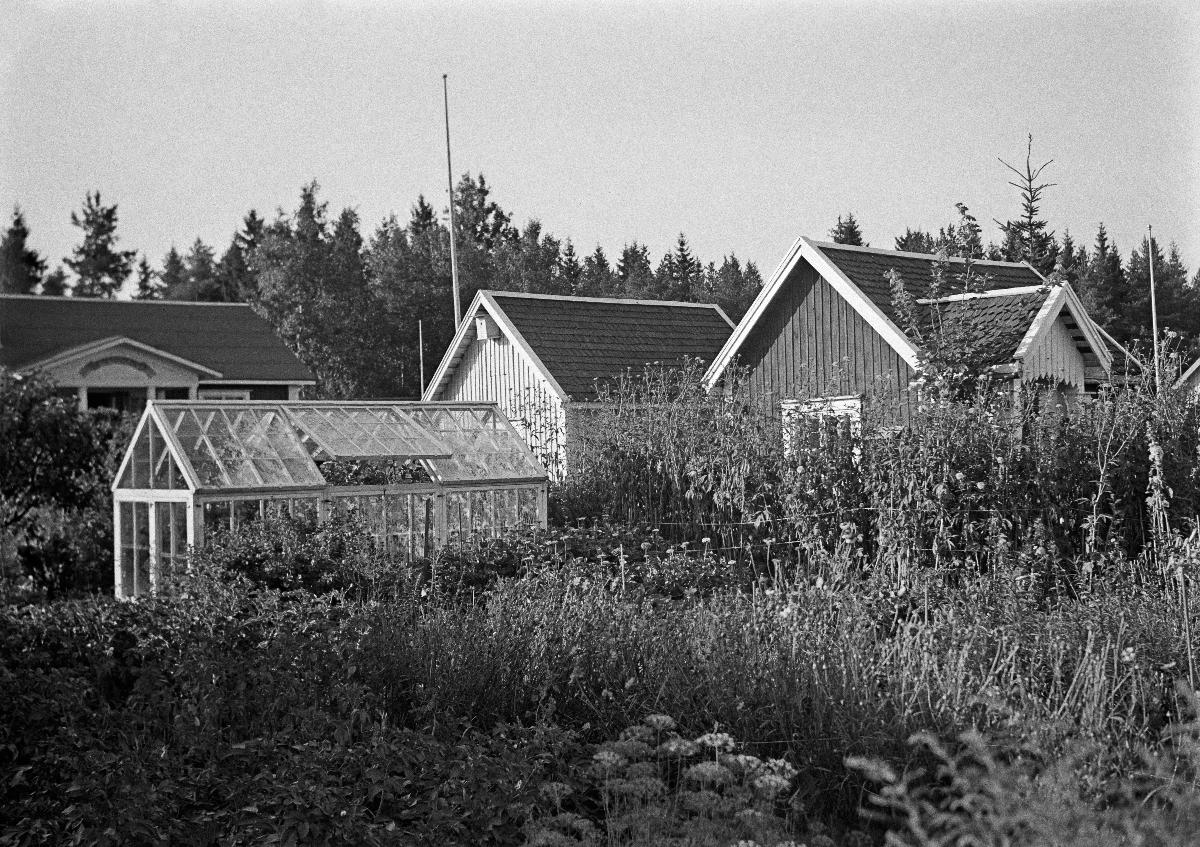
Ruskeasuon siirtolapuutarha 20 vuotta
Brunakärrs koloniträdgård 20 år; Ruskeasuo allotment garden 20 years
sisällön kuvaus: Ruskeasuon siirtolapuutarha 20 vuotta elokuussa 1938. content description: Ruskeasuo allotment garden's 20th Anniversary in August 1938. innehållsbeskrivning: Brunakärrs koloniträdgård 20 år i augusti 1938.
Kuvaaja: Sundström, Hugo, kuvaaja
Vuosi: 1938
Paikka: Suomi, Uusimaa, Helsinki; Suomi, Uusimaa, Helsinki, Ruskeasuo Helsinki
Aiheet: siirtolapuutarhat; puutarhat; rakennukset; mökit (asuinrakennukset); suomenruotsalaiset; HBL; allotment gardens; gardens; buildings; cottages; Swedish-speaking Finns; koloniträdgårdar; trädgårdar; byggnader; stugor; finlandssvenskar